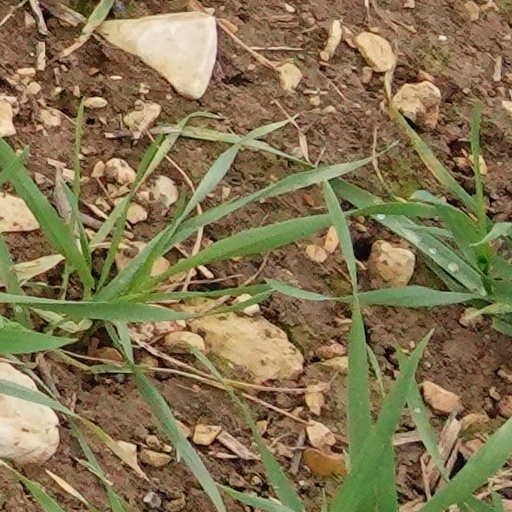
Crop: wheat